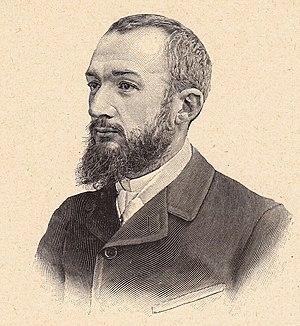
Pierre Julien Joseph Baudin, né à Nantua le 21 août 1863 et mort à Paris le 30 juillet 1917, est un homme politique français de tendance radicale-socialiste.
Le gouvernement Pierre Waldeck-Rousseau est le gouvernement de la Troisième République en France du 22 juin 1899 au 3 juin 1902. D'une durée de presque trois ans, il détient le record de longévité des cabinets de la IIIᵉ République. La violence des passions engendrée par l'affaire Dreyfus provoque la formation d'une union nationale visant à combattre la montée des extrêmes.